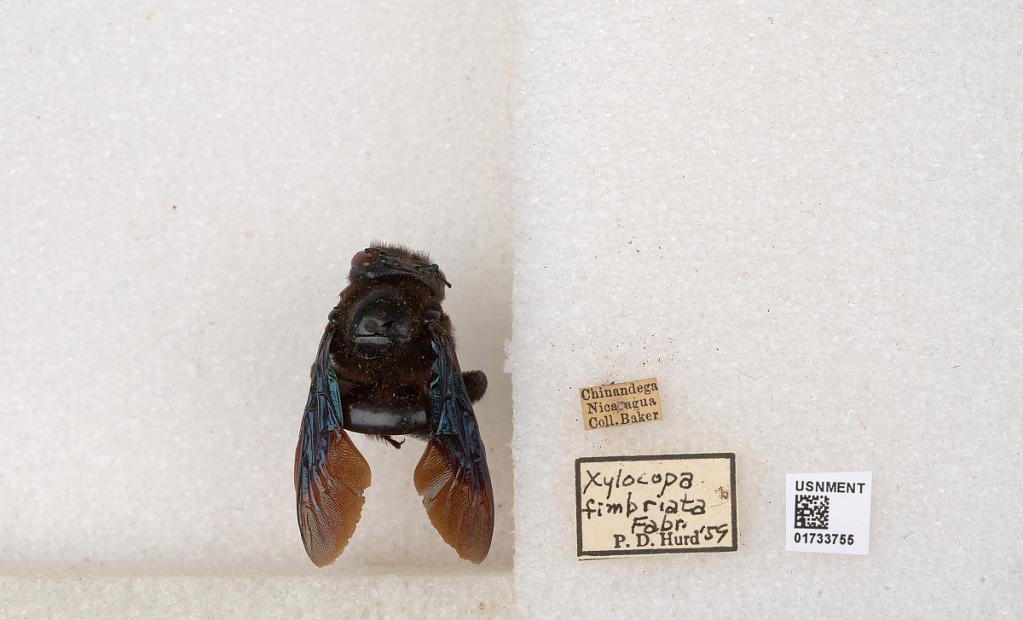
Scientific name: Xylocopa (Megaxylocopa) fimbriata Fabricius
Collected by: Baker
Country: Nicaragua
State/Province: Departamento de Chinandega
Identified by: Hurd, P. D.